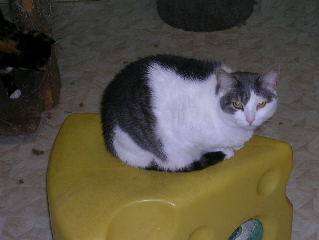
Label: cat